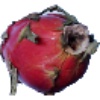
Label: Pitahaya Red 1